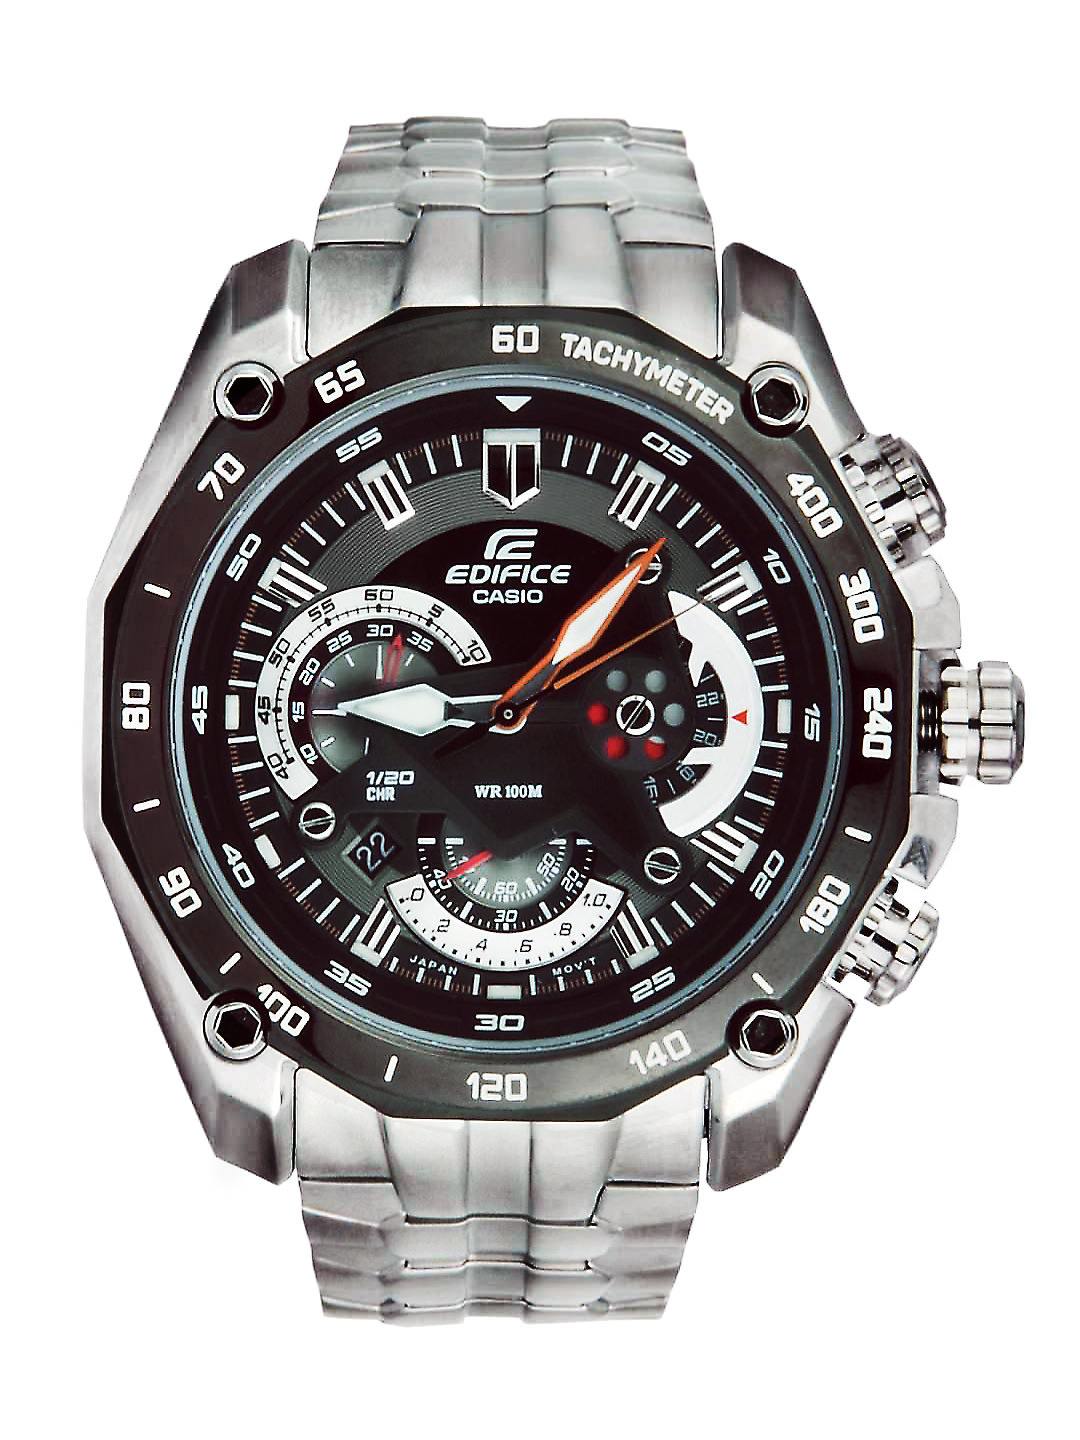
Casio Edifice Men Chronograph Watch EF-550D-1AVDF(ED390)
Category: Accessories / Watches / Watches
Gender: Men
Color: Black
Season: Winter 2016
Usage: Casual